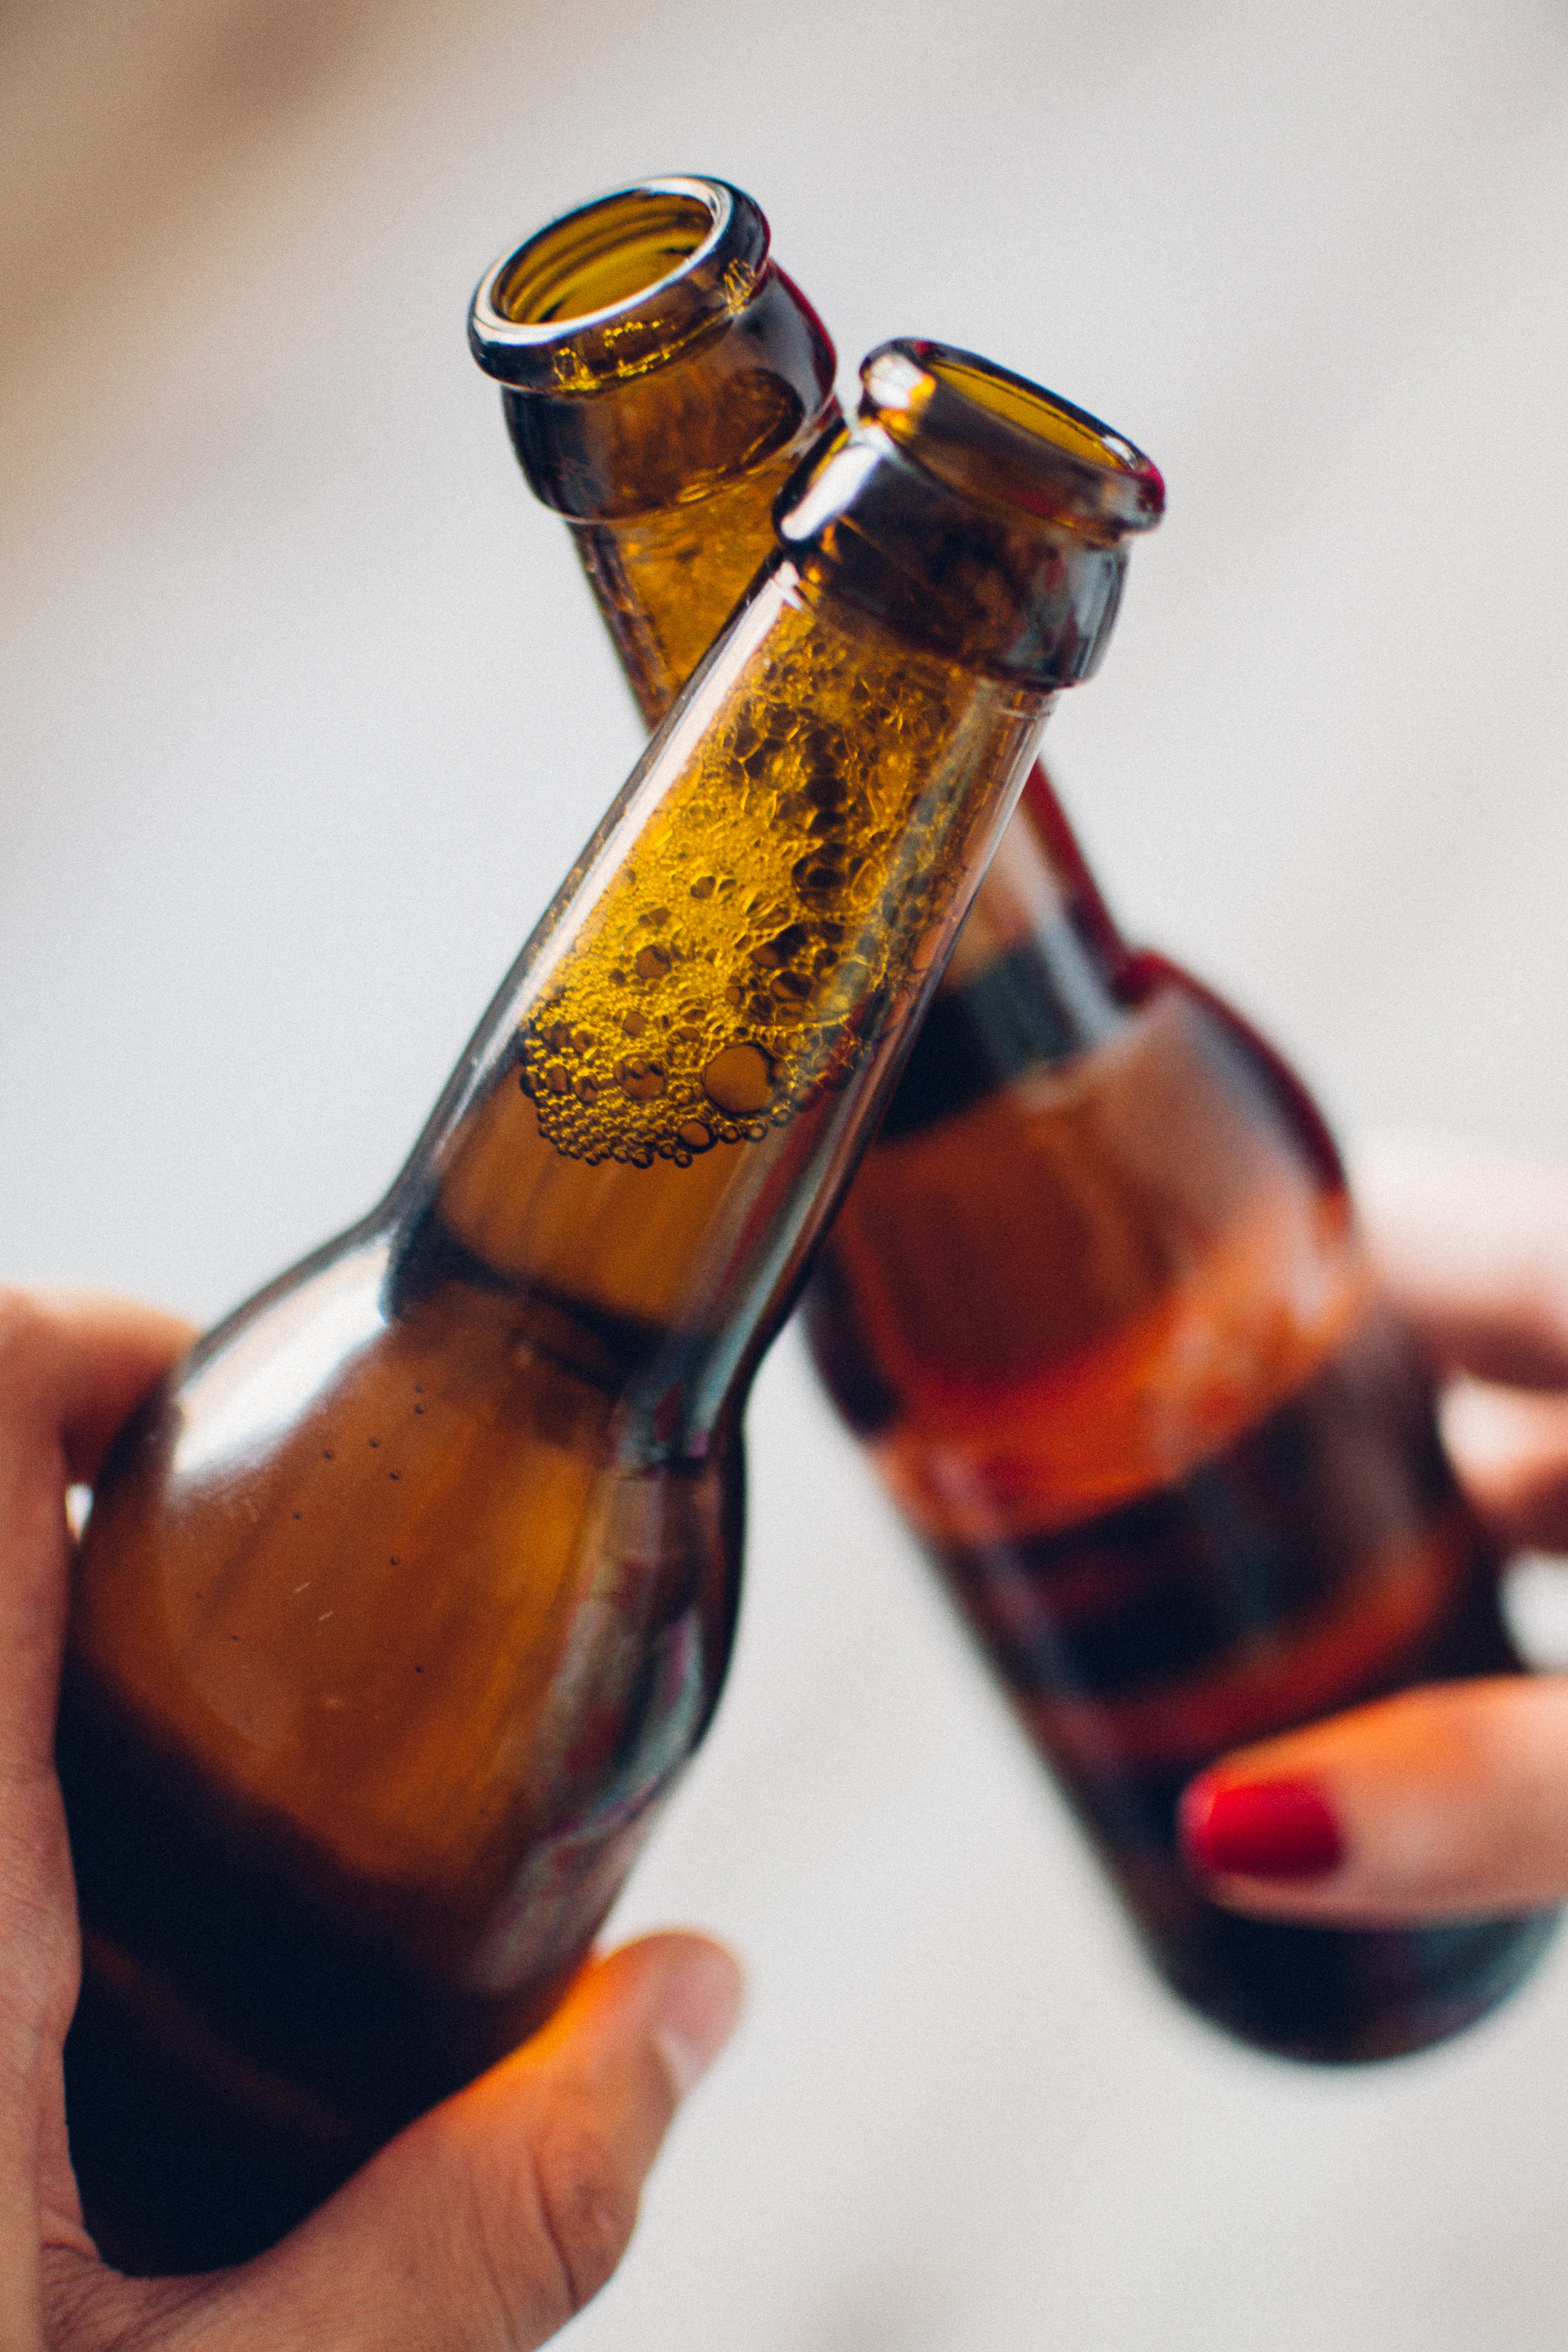
cold, wine, glass, celebration, beverage, drink, bottle, beer, alcohol, toast, wine bottle, celebrate, bottles, party, refreshment, beer bottle, drinks, pub, ale, alcoholic beverage, sense, distilled beverage, drinkware